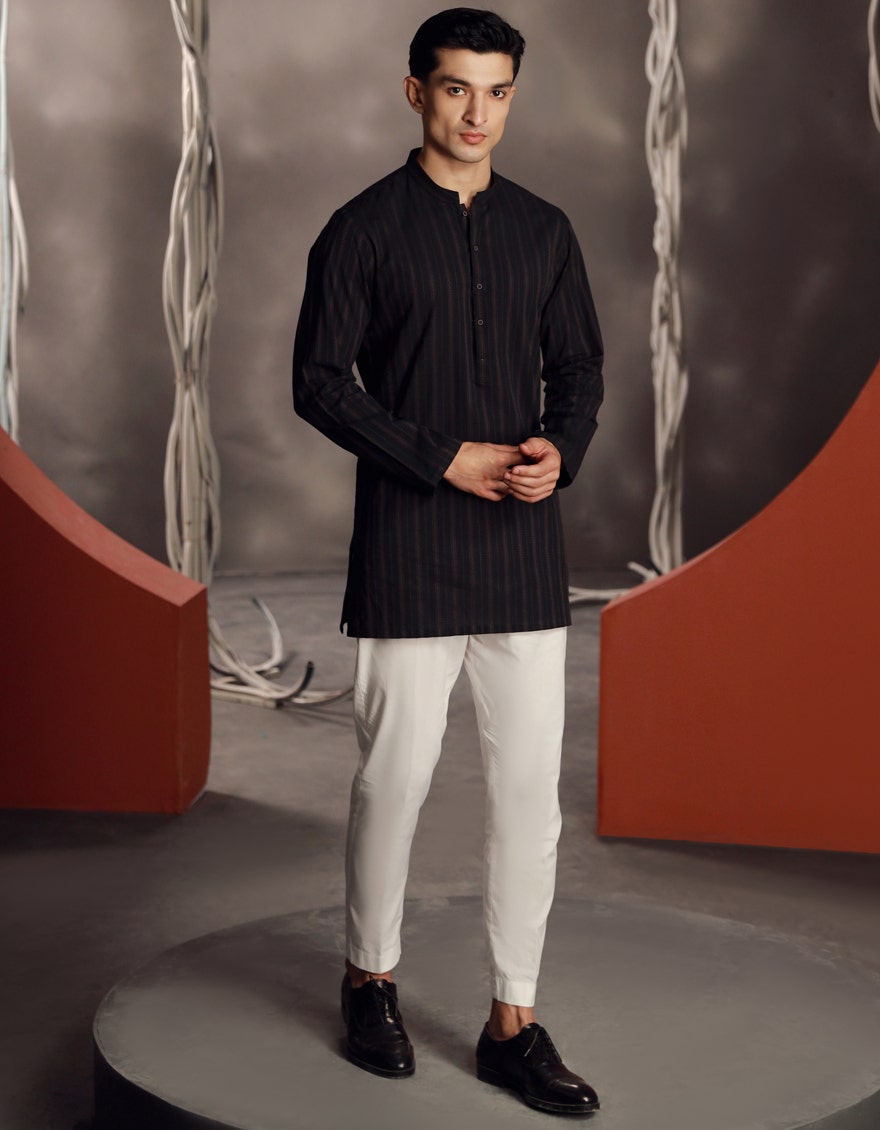
black white stripe kurta